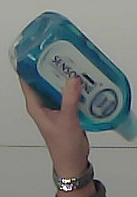
Product: sensodyne_mouthwash